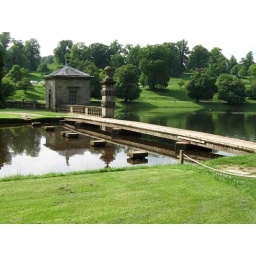
Foot bridge over river at Fountains Abbey